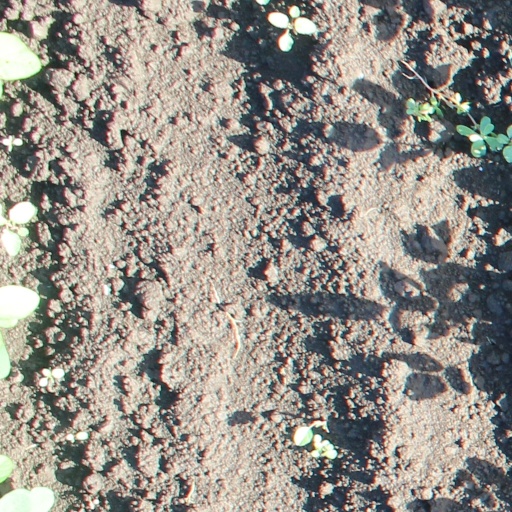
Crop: soybean